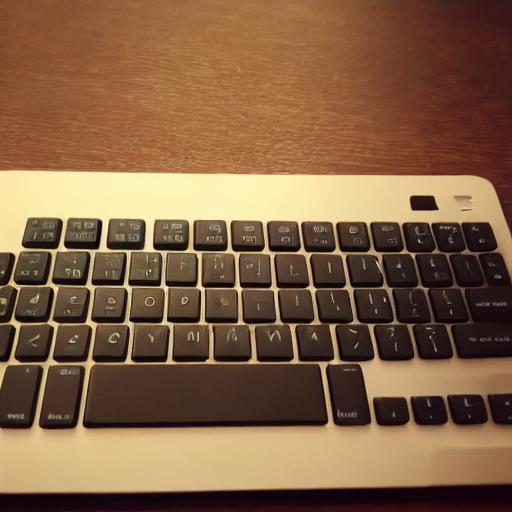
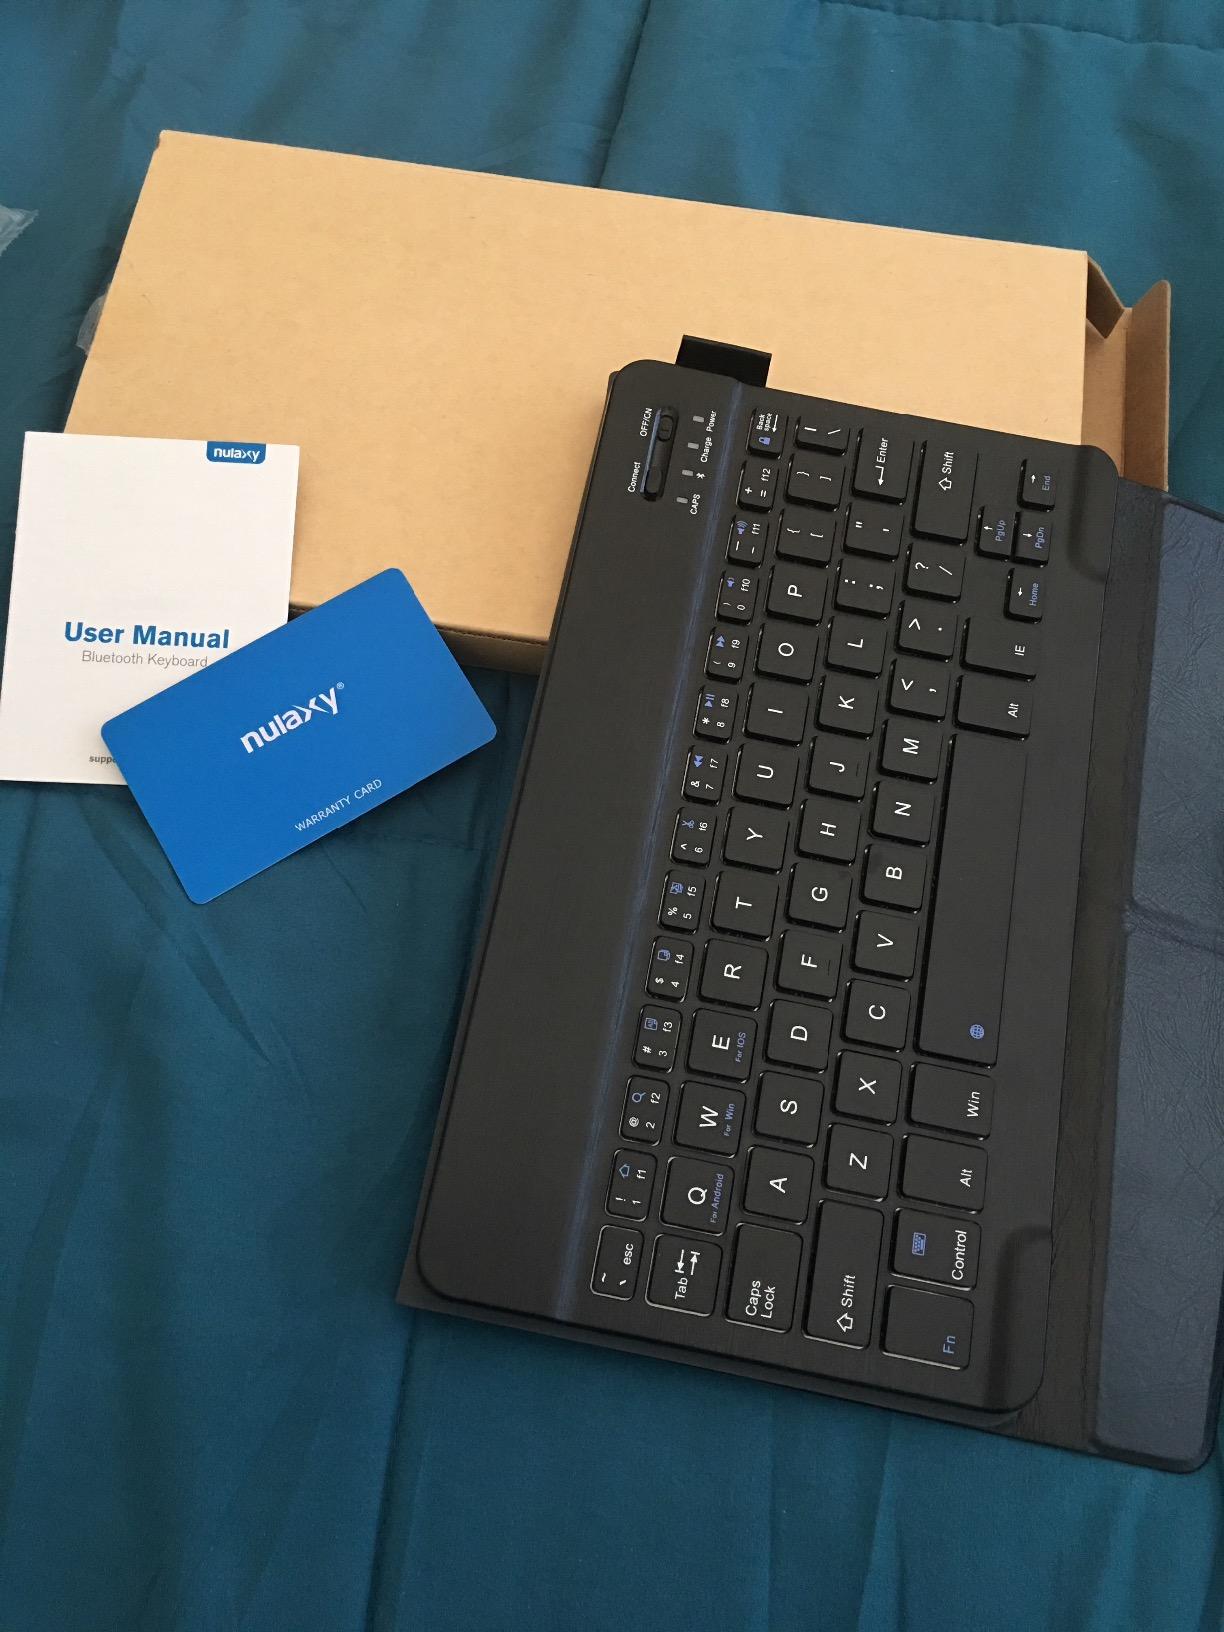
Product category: keyboard
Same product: no